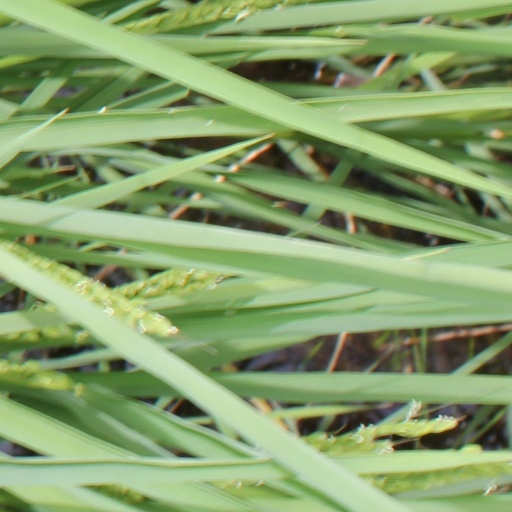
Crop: rice